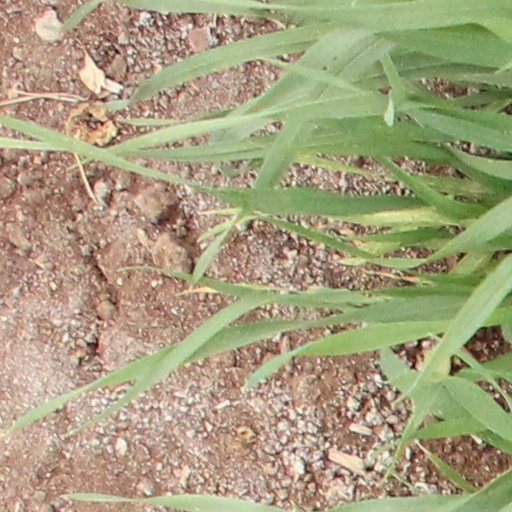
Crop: wheat